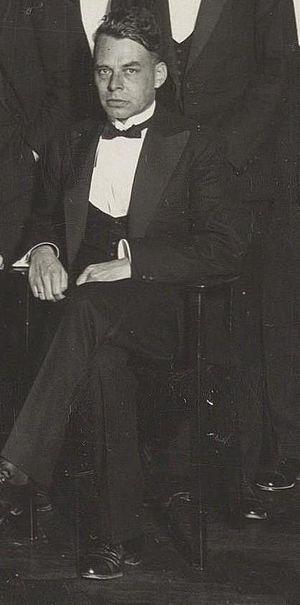
Johannes Martin Bijvoet est un chimiste et cristallographe néerlandais qui travailla au laboratoire van 't Hoff de l'université d'Utrecht. Il est connu pour avoir développé une méthode de détermination de la configuration absolue des molécules. Il a également été président de l'union internationale de cristallographie de 1951 à 1954.